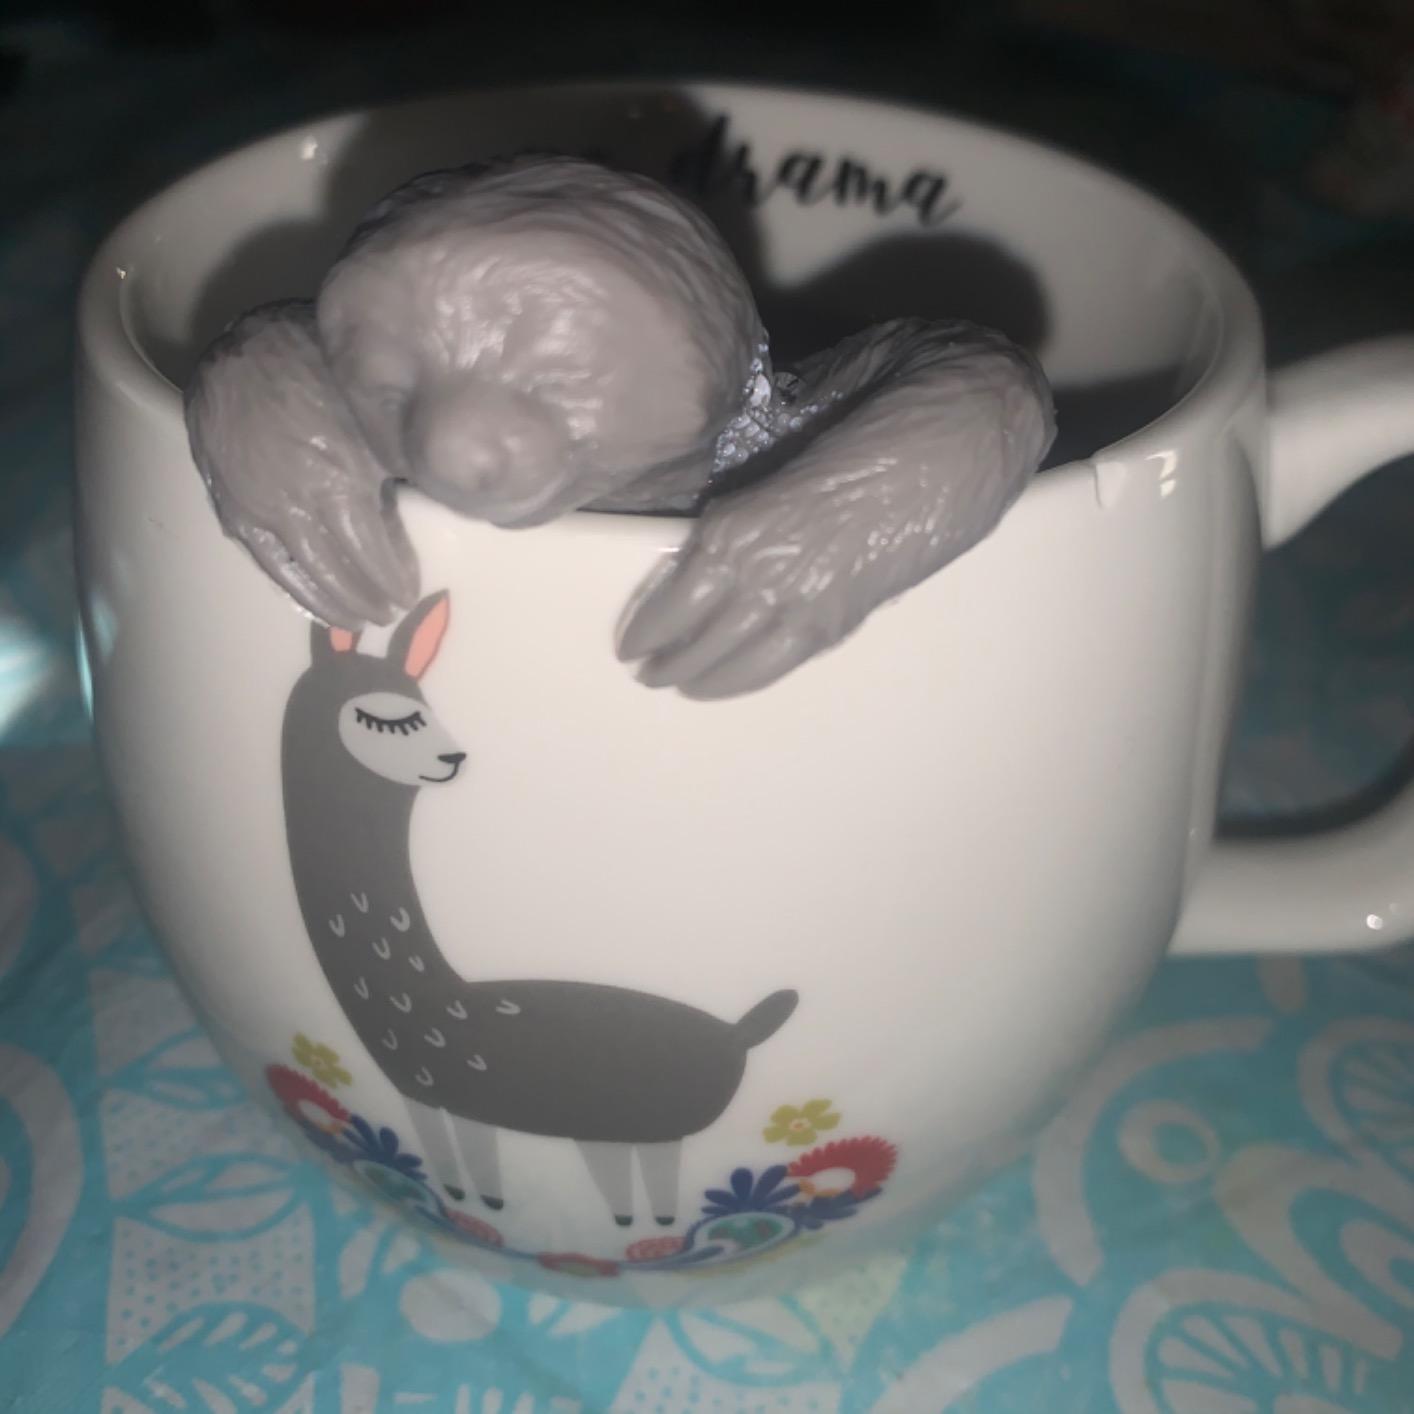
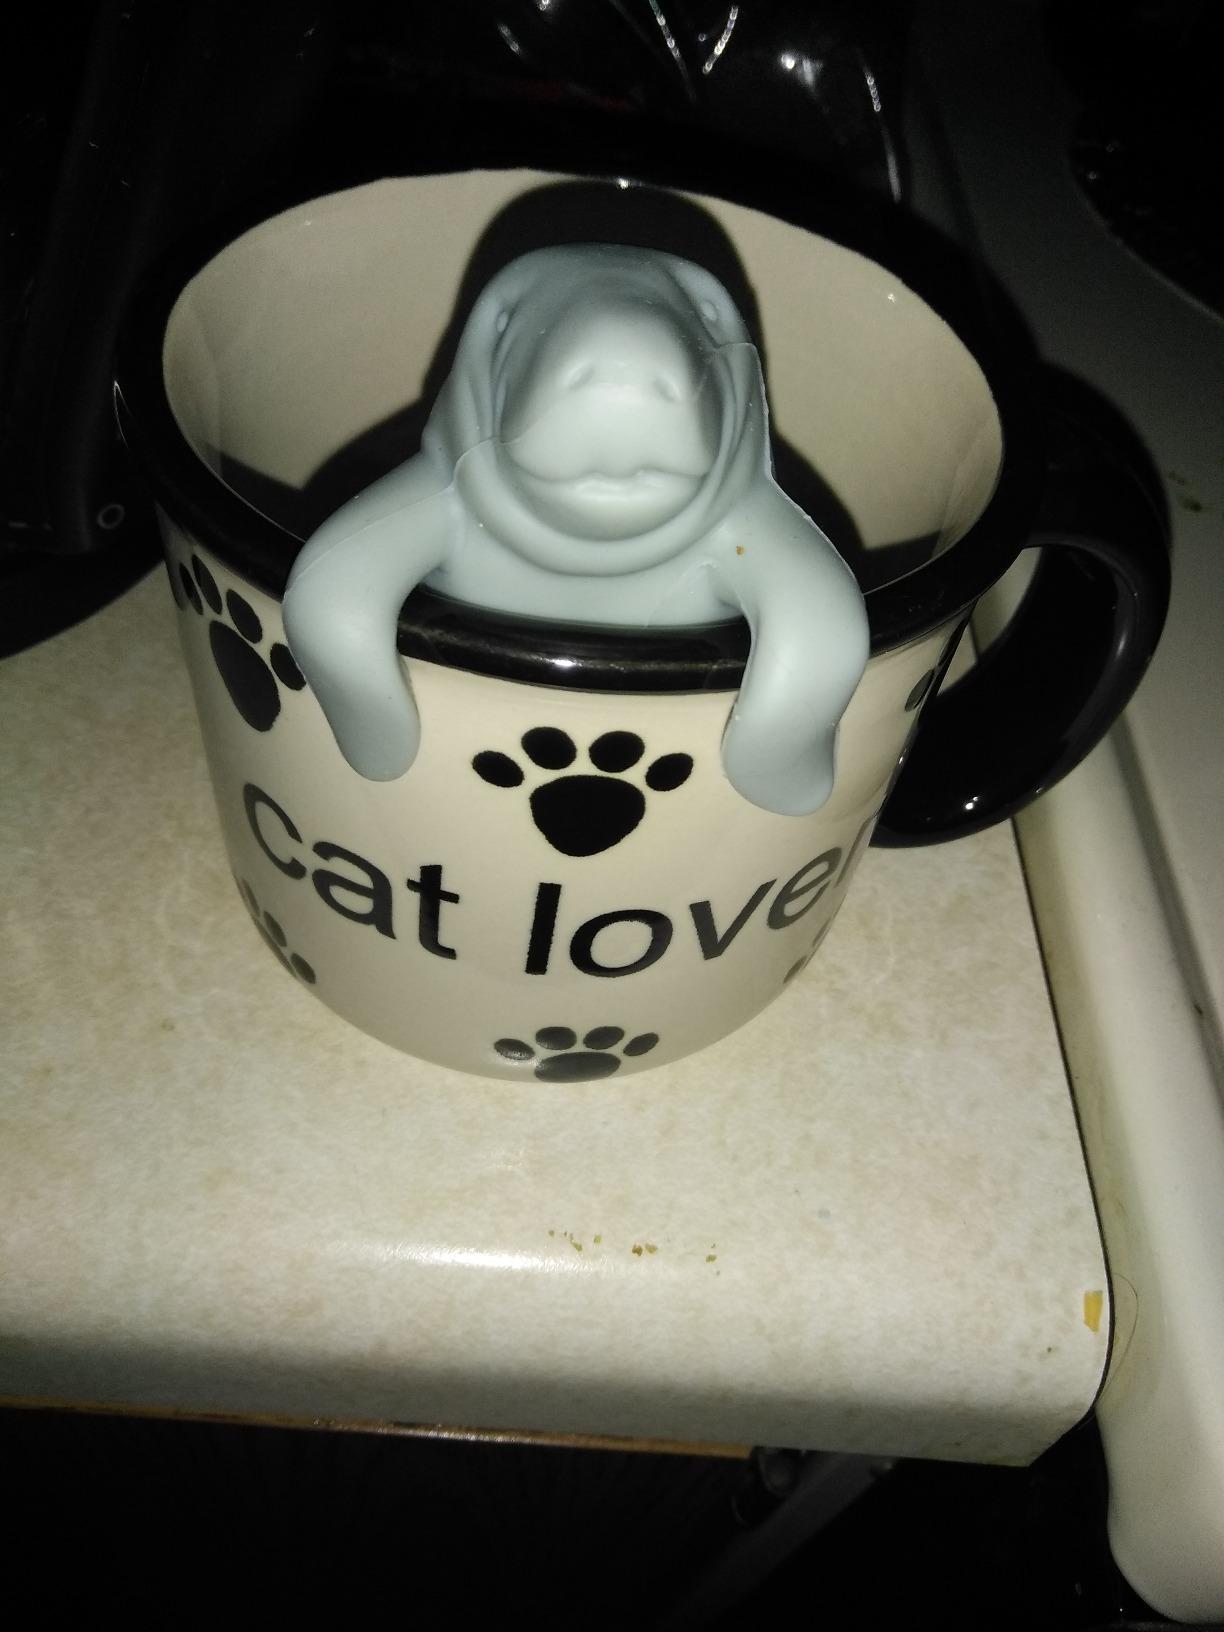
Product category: items_tea
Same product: no